State Fire Service

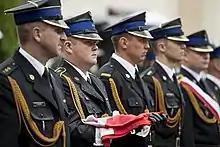
Formal uniform of the Polish State Fire Service

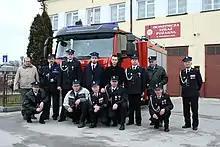
Voluntary Fire Service of Zbludowice

State Fire Service (PSP) is a professional fire fighting service in Poland. It is subordinate to the Polish Ministry of Interior and Administration. The modern State Fire Service is based on the 1992 legislation.